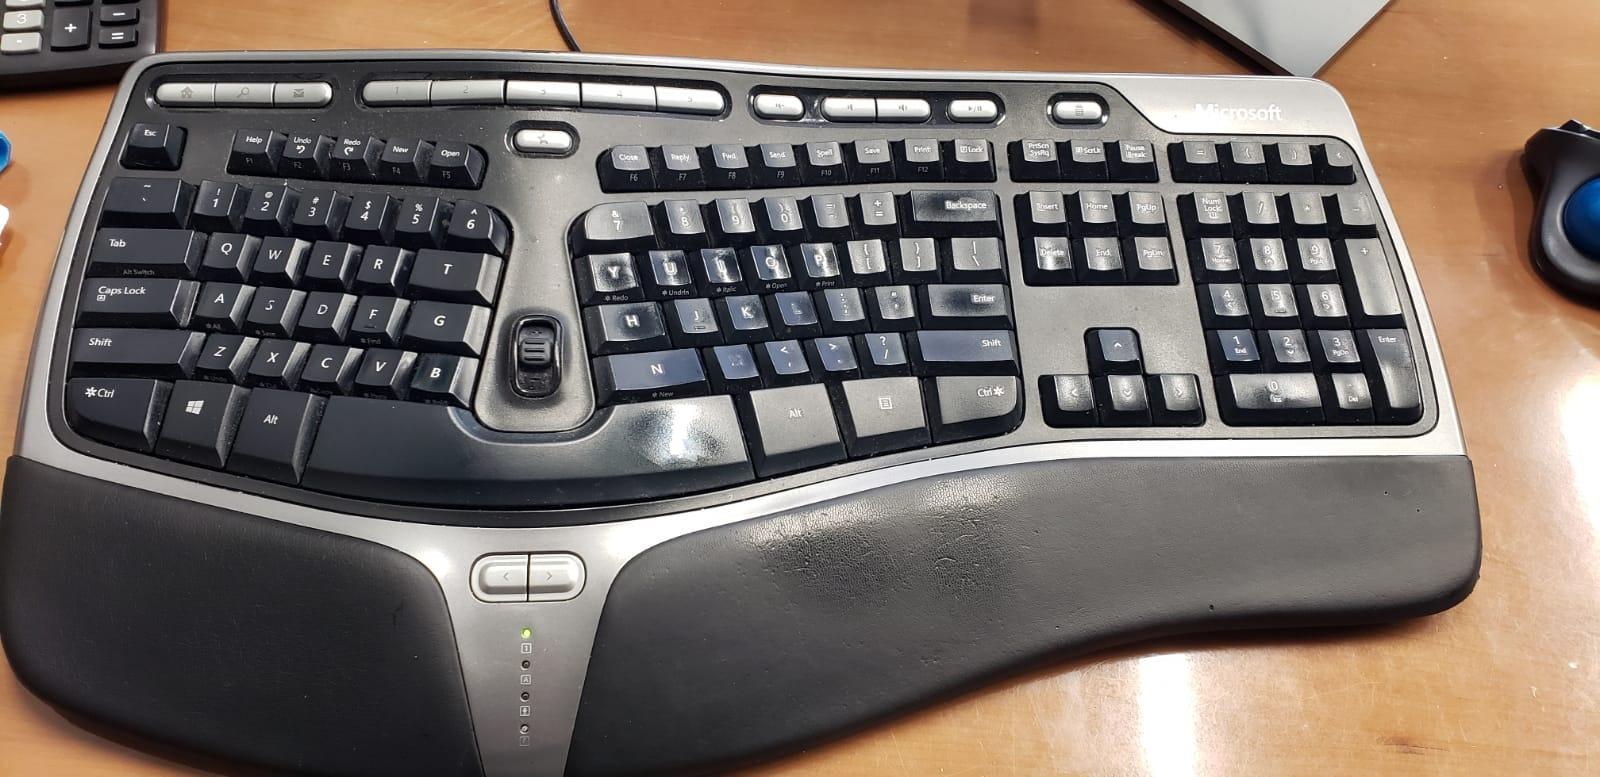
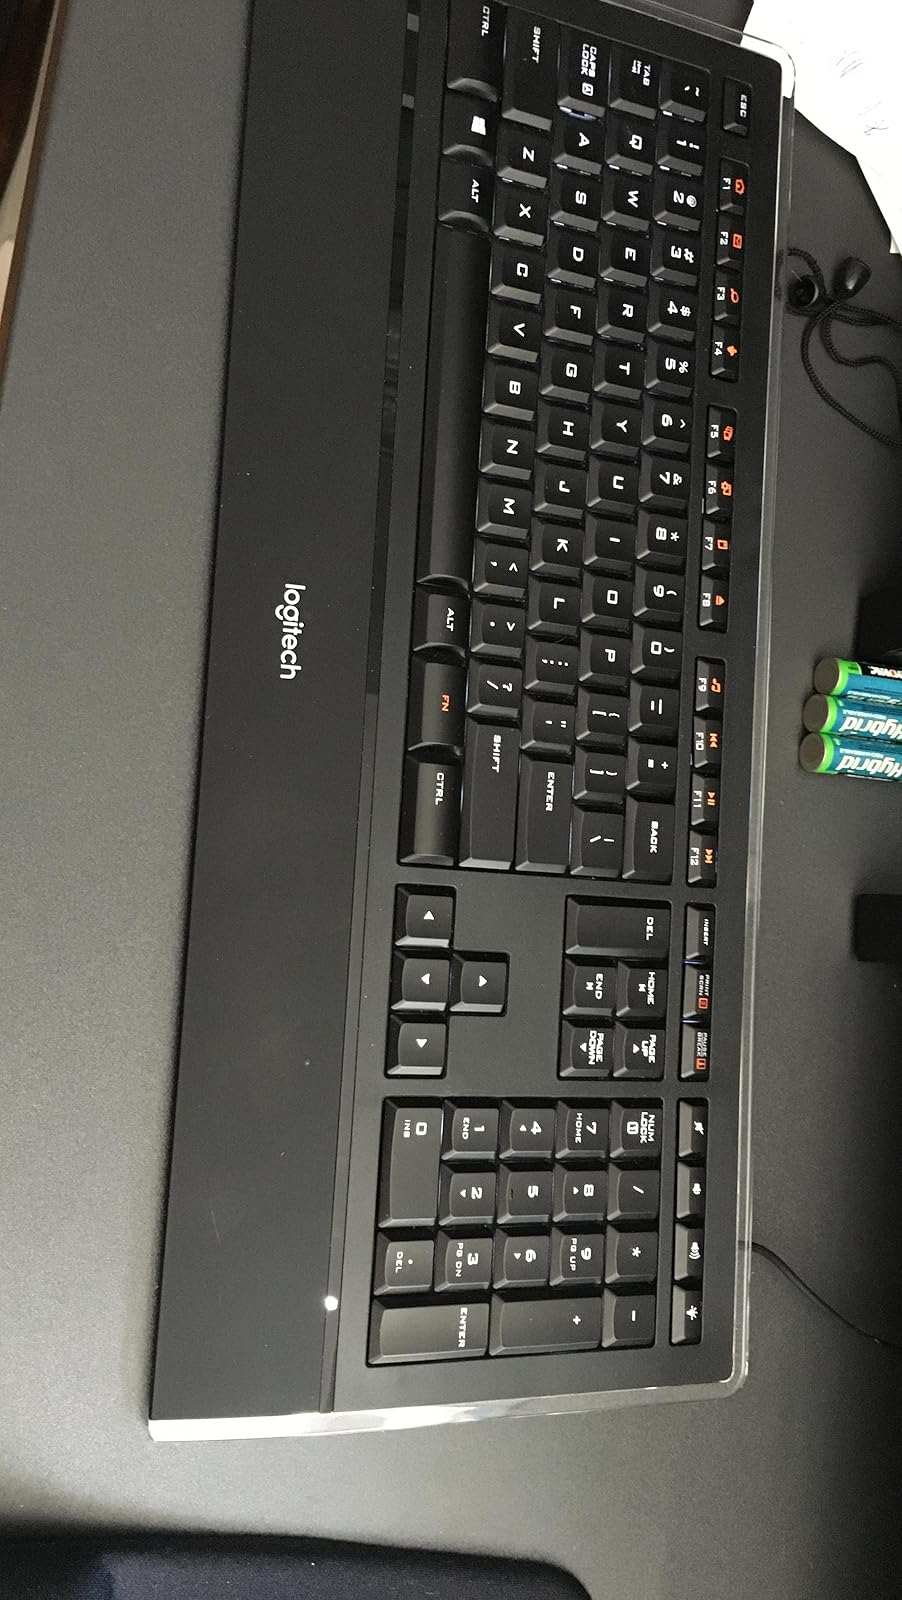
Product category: keyboard
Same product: no